Irene Visedo

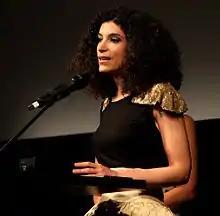
Visedo at the 59th Valladolid International Film Festival (2014)

Visedo also starred in ""La mujer del anarquista"" ("The Anarchist's Wife"), a romantic drama set in the Spanish Civil War and the Post-War period, where she played the adult version of Paloma (the child and teenage versions of Paloma were respectively played by Alba Barragán and Ivana Baquero). She also had a leading role in "Los amores locos" (2009), for which she won an award at the 14th Spanish Film Festival of Toulouse.